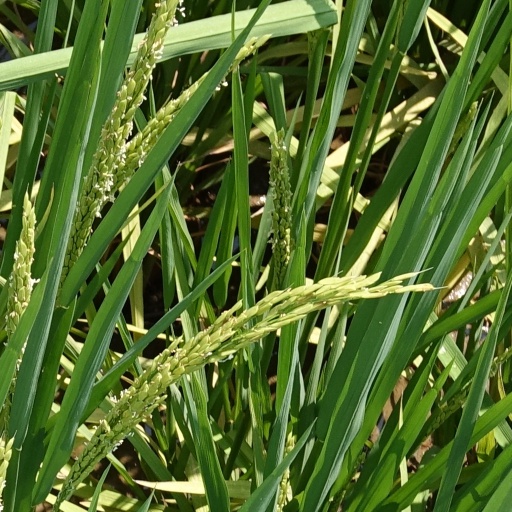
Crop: rice